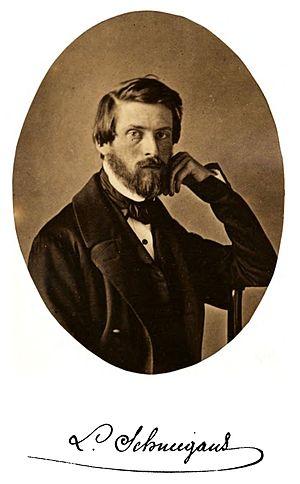
Louis Schneegans, né le 21 août 1812 à Strasbourg, ville où il est mort le 1ᵉʳ avril 1858, est un historien français qui fut archiviste de la ville de Strasbourg.